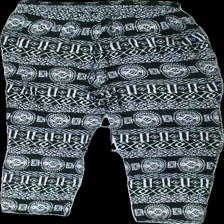
View: back
Type: Trousers
Category: Ladies
Brand: Not in the list
Brand text on label: feng yuan
Colors: Black, White
Material: 100% viscose
Pattern: Geometric print
Cut: Regular
Size: M
Season: All
Holes: Major
Price range: <50
Recommended usage: Recycle